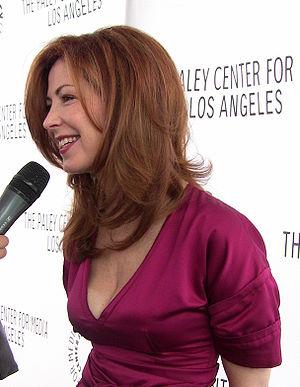
Katherine Mayfair est le nom d'un personnage fictif du feuilleton Desperate Housewives, interprété par Dana Delany.
Dana Welles Delany, née le 13 mars 1956 à New York, est une actrice et productrice américaine.